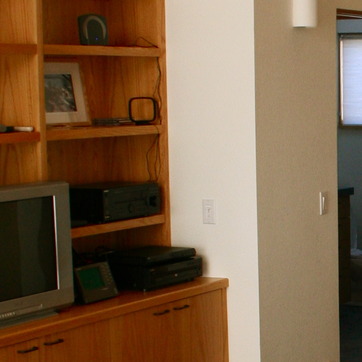
Material: painted